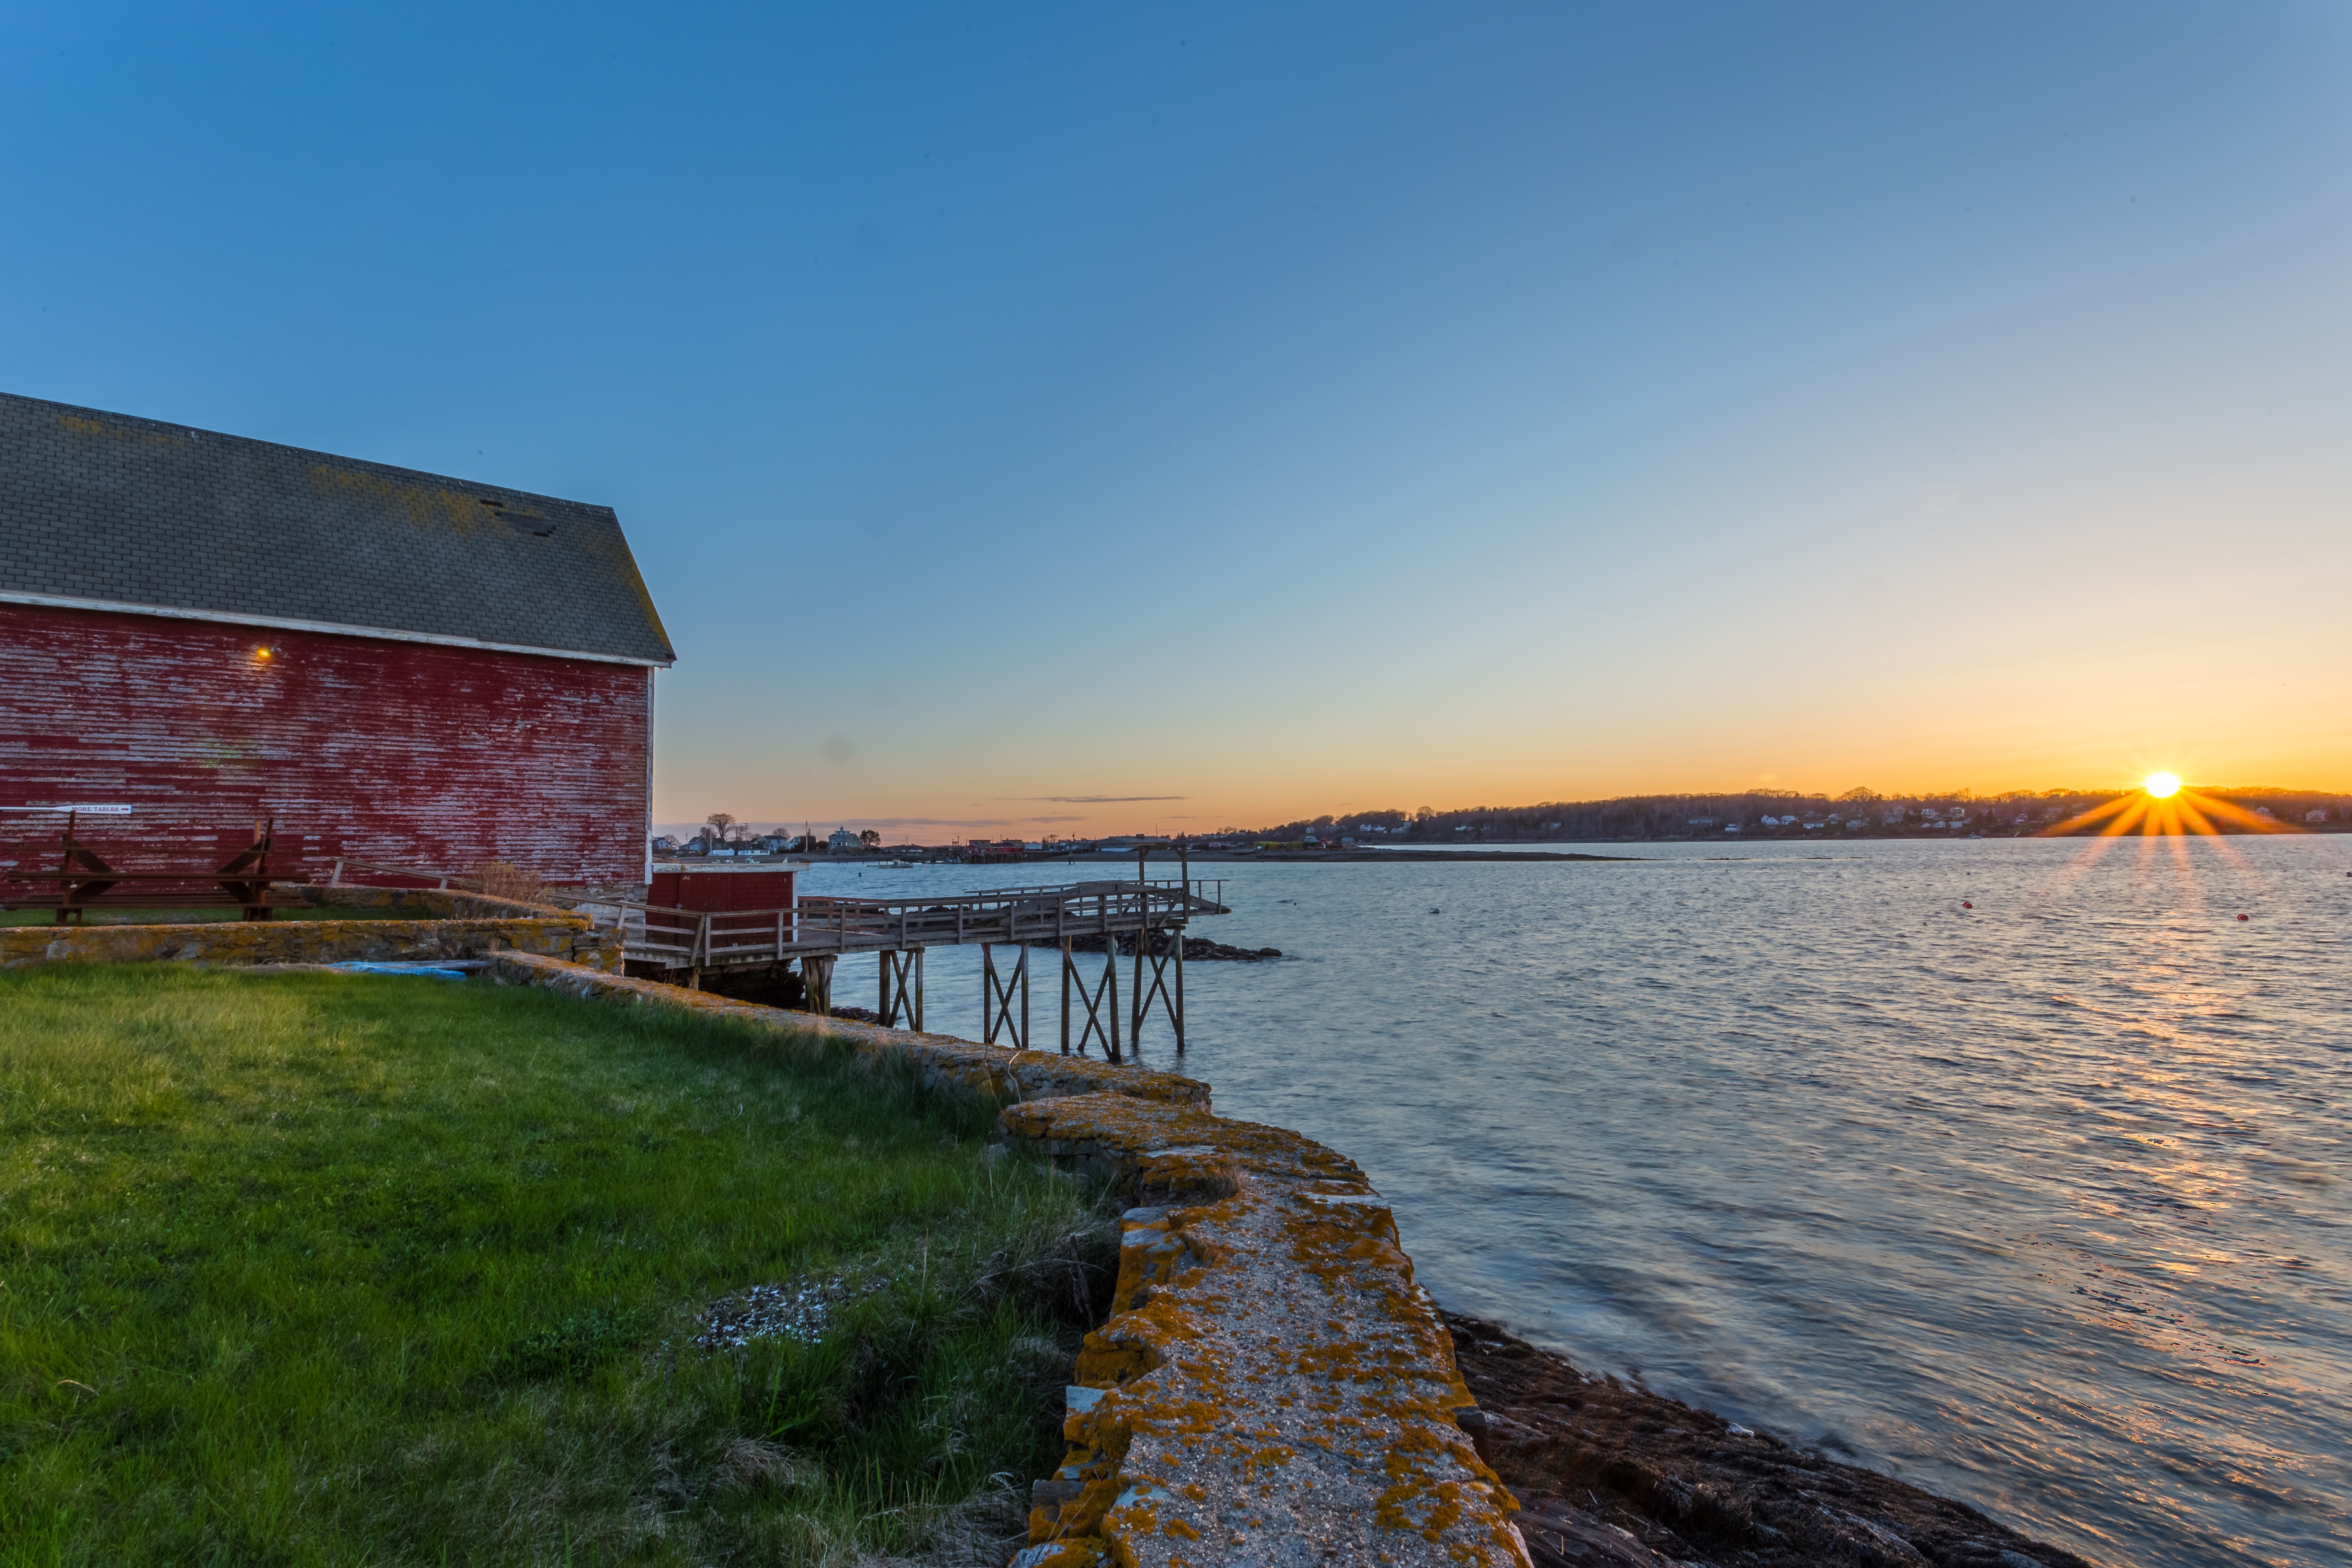
beach, sea, coast, ocean, horizon, sunset, sunlight, morning, shore, vacation, dusk, evening, reflection, bay